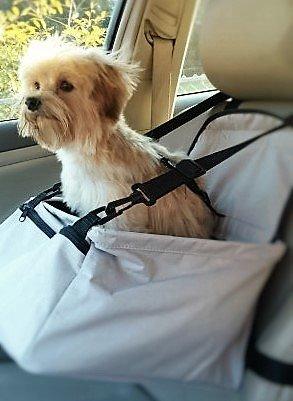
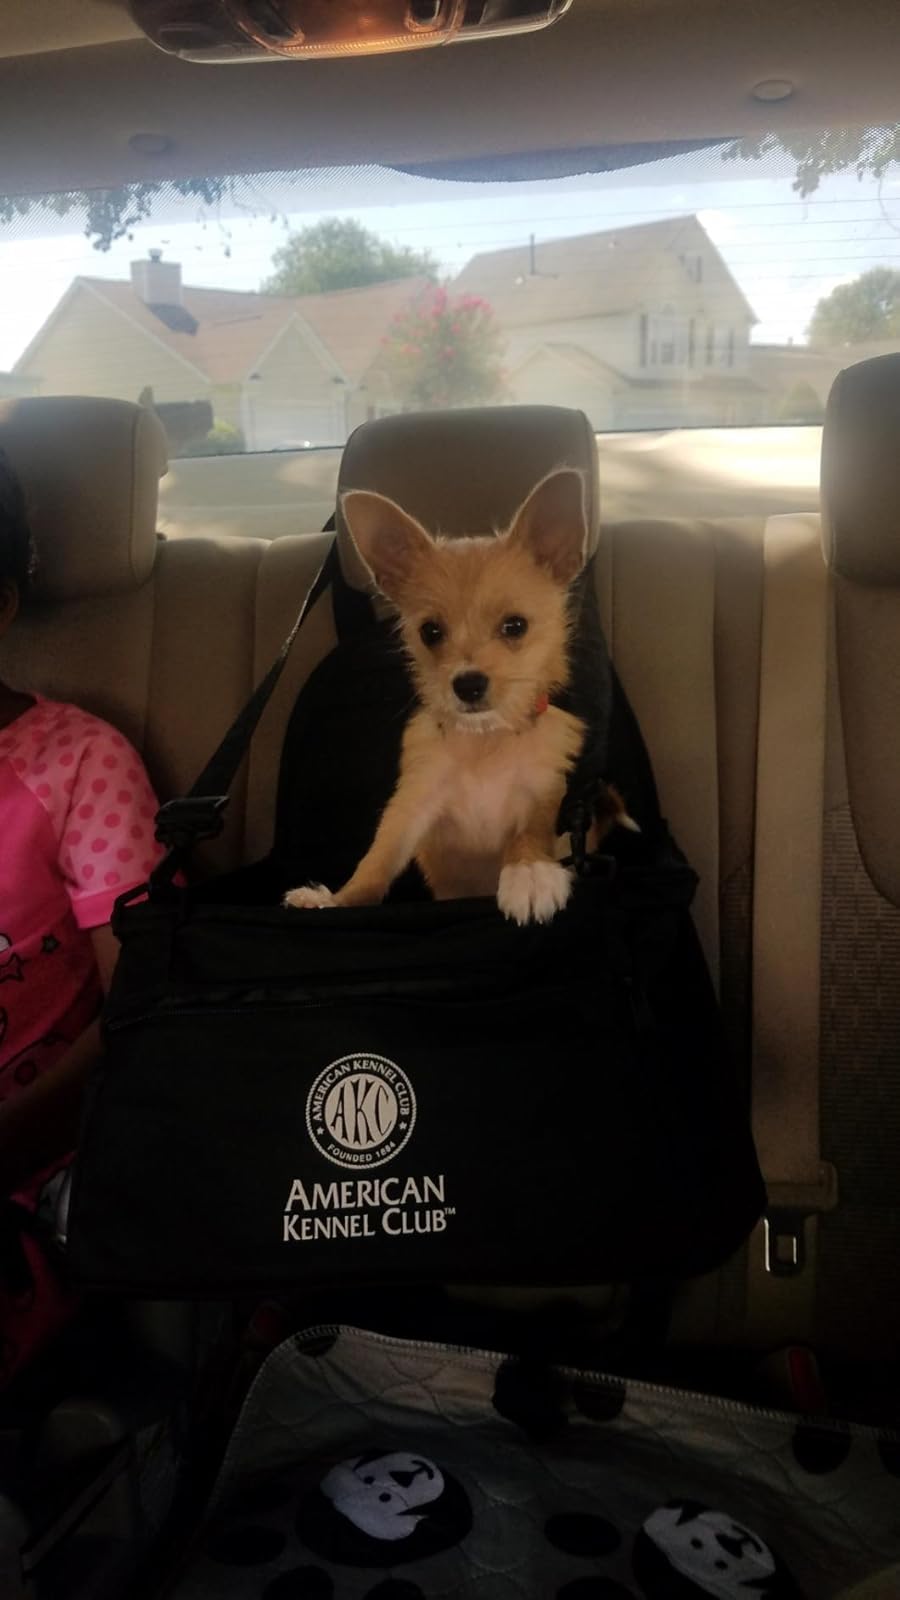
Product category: items_kennel
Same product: no